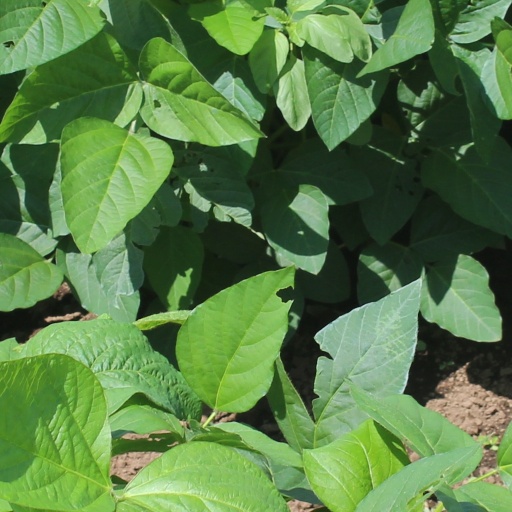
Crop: soybean